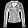
Label: Coat